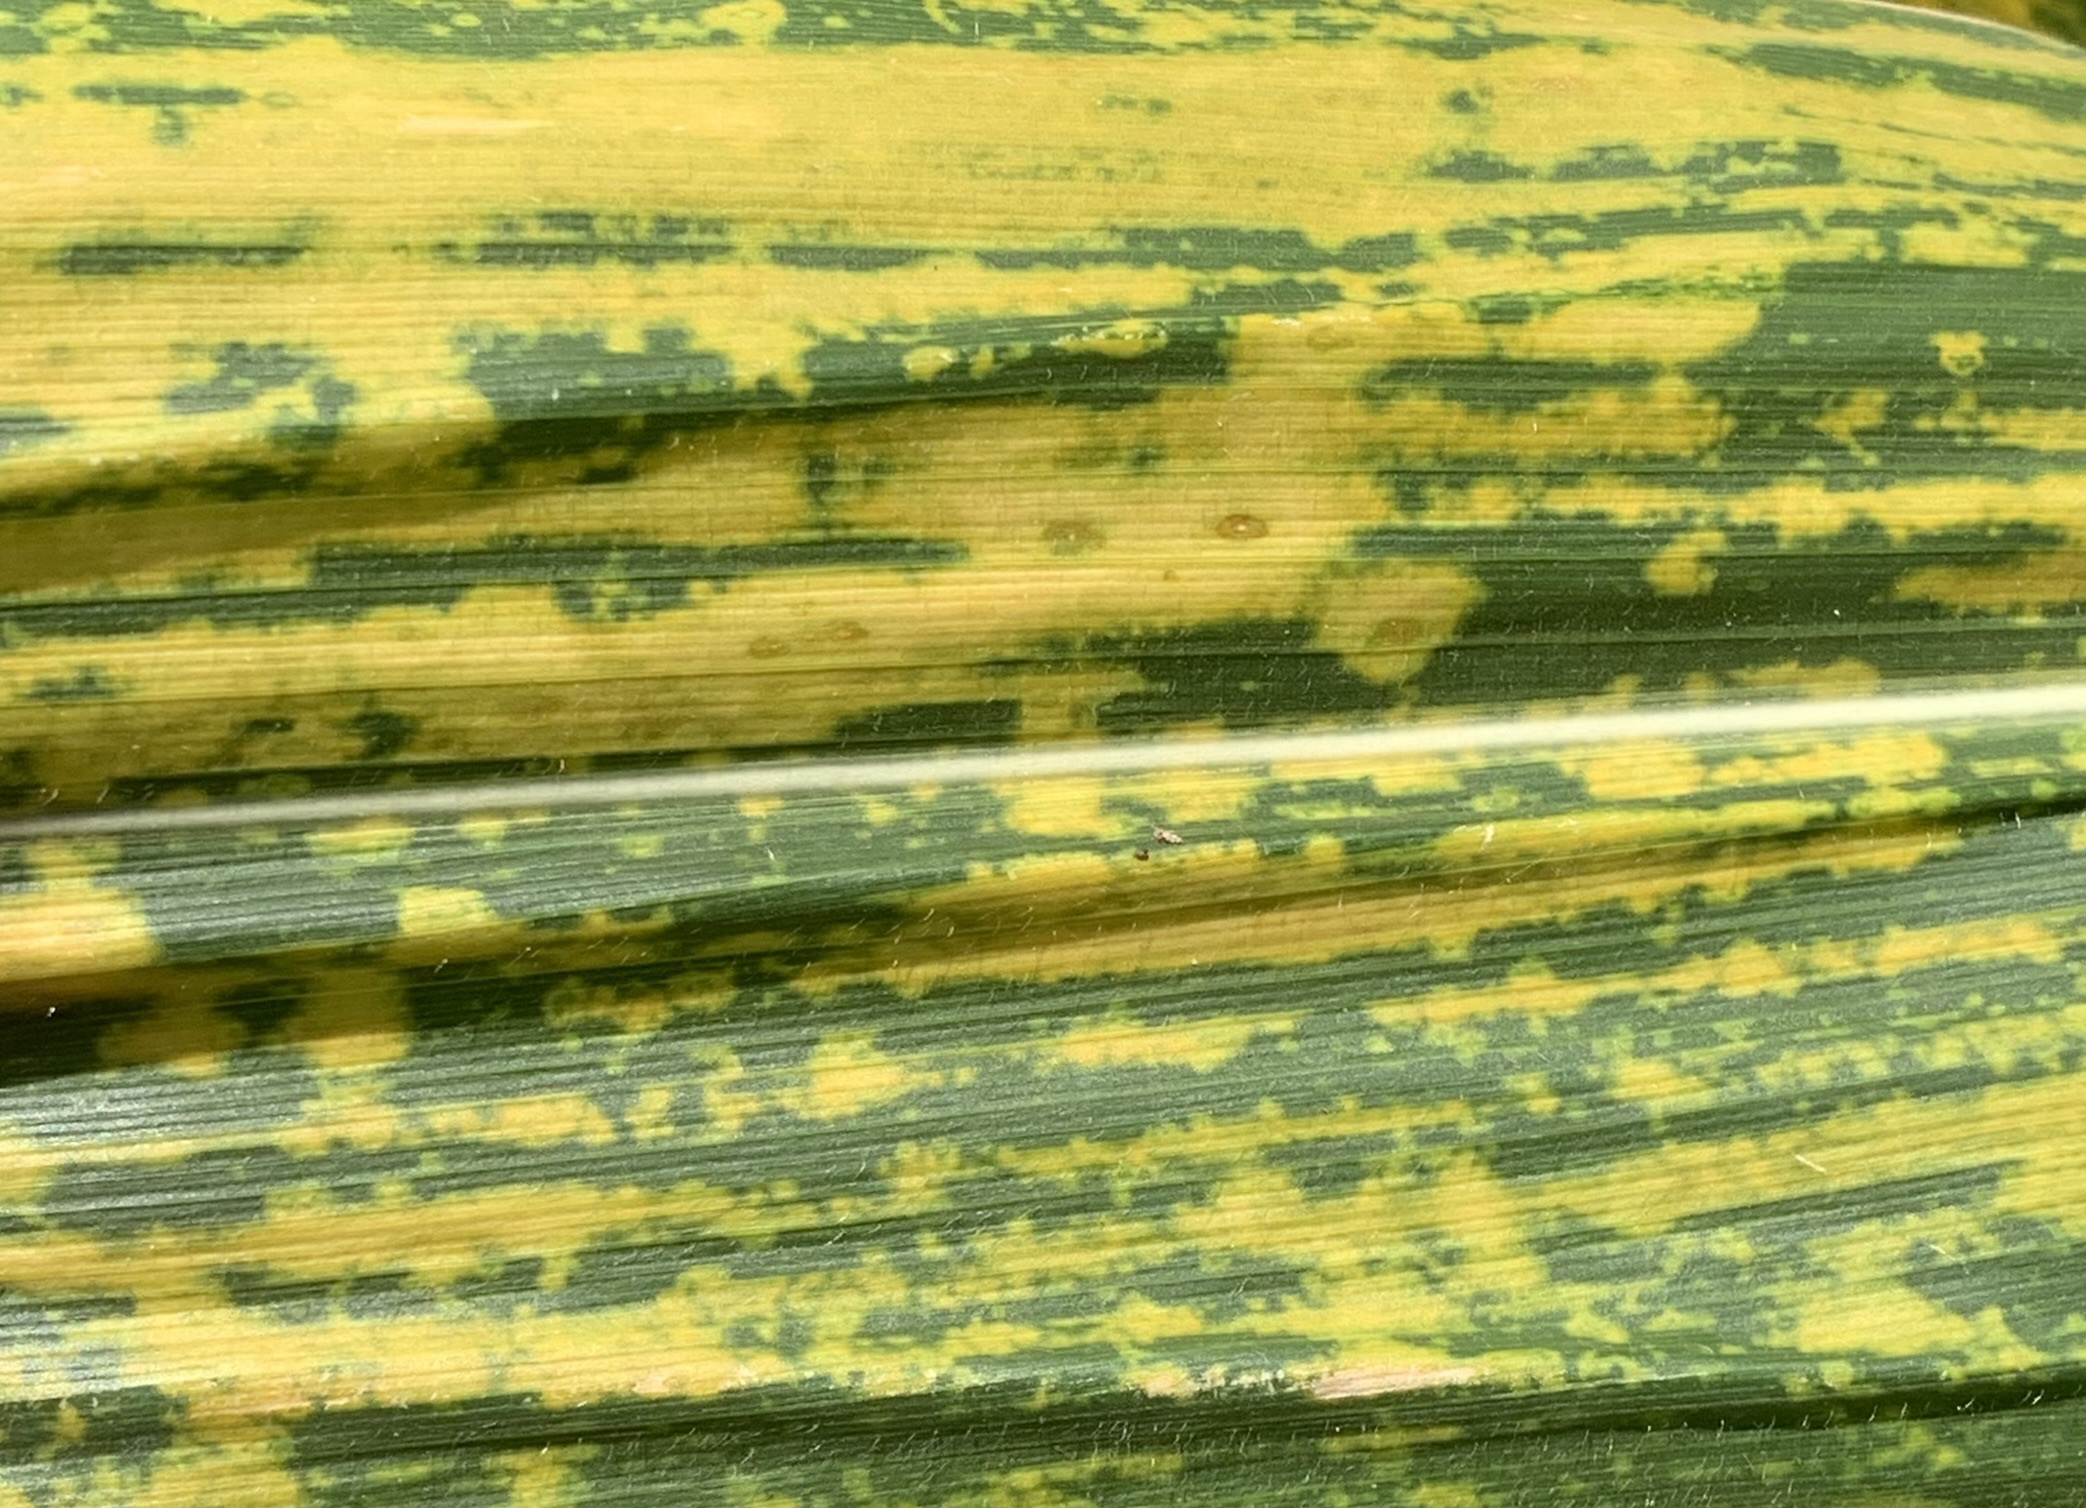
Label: MLN